William W. Stickney (politician)

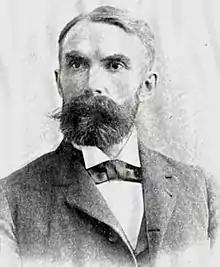
Stickney in 1900

Stickney was president of the Ludlow Savings Bank and Trust Company. He was clerk of the Vermont House of Representatives from 1882 to 1892 and state's attorney for Windsor County from 1882 to 1884 and again from 1890 to 1892. He was elected in 1892 to represent Ludlow in the Vermont House of Representatives, and served until 1896; he was selected to serve as Speaker of the House in his first term, and held the post during his entire House tenure.